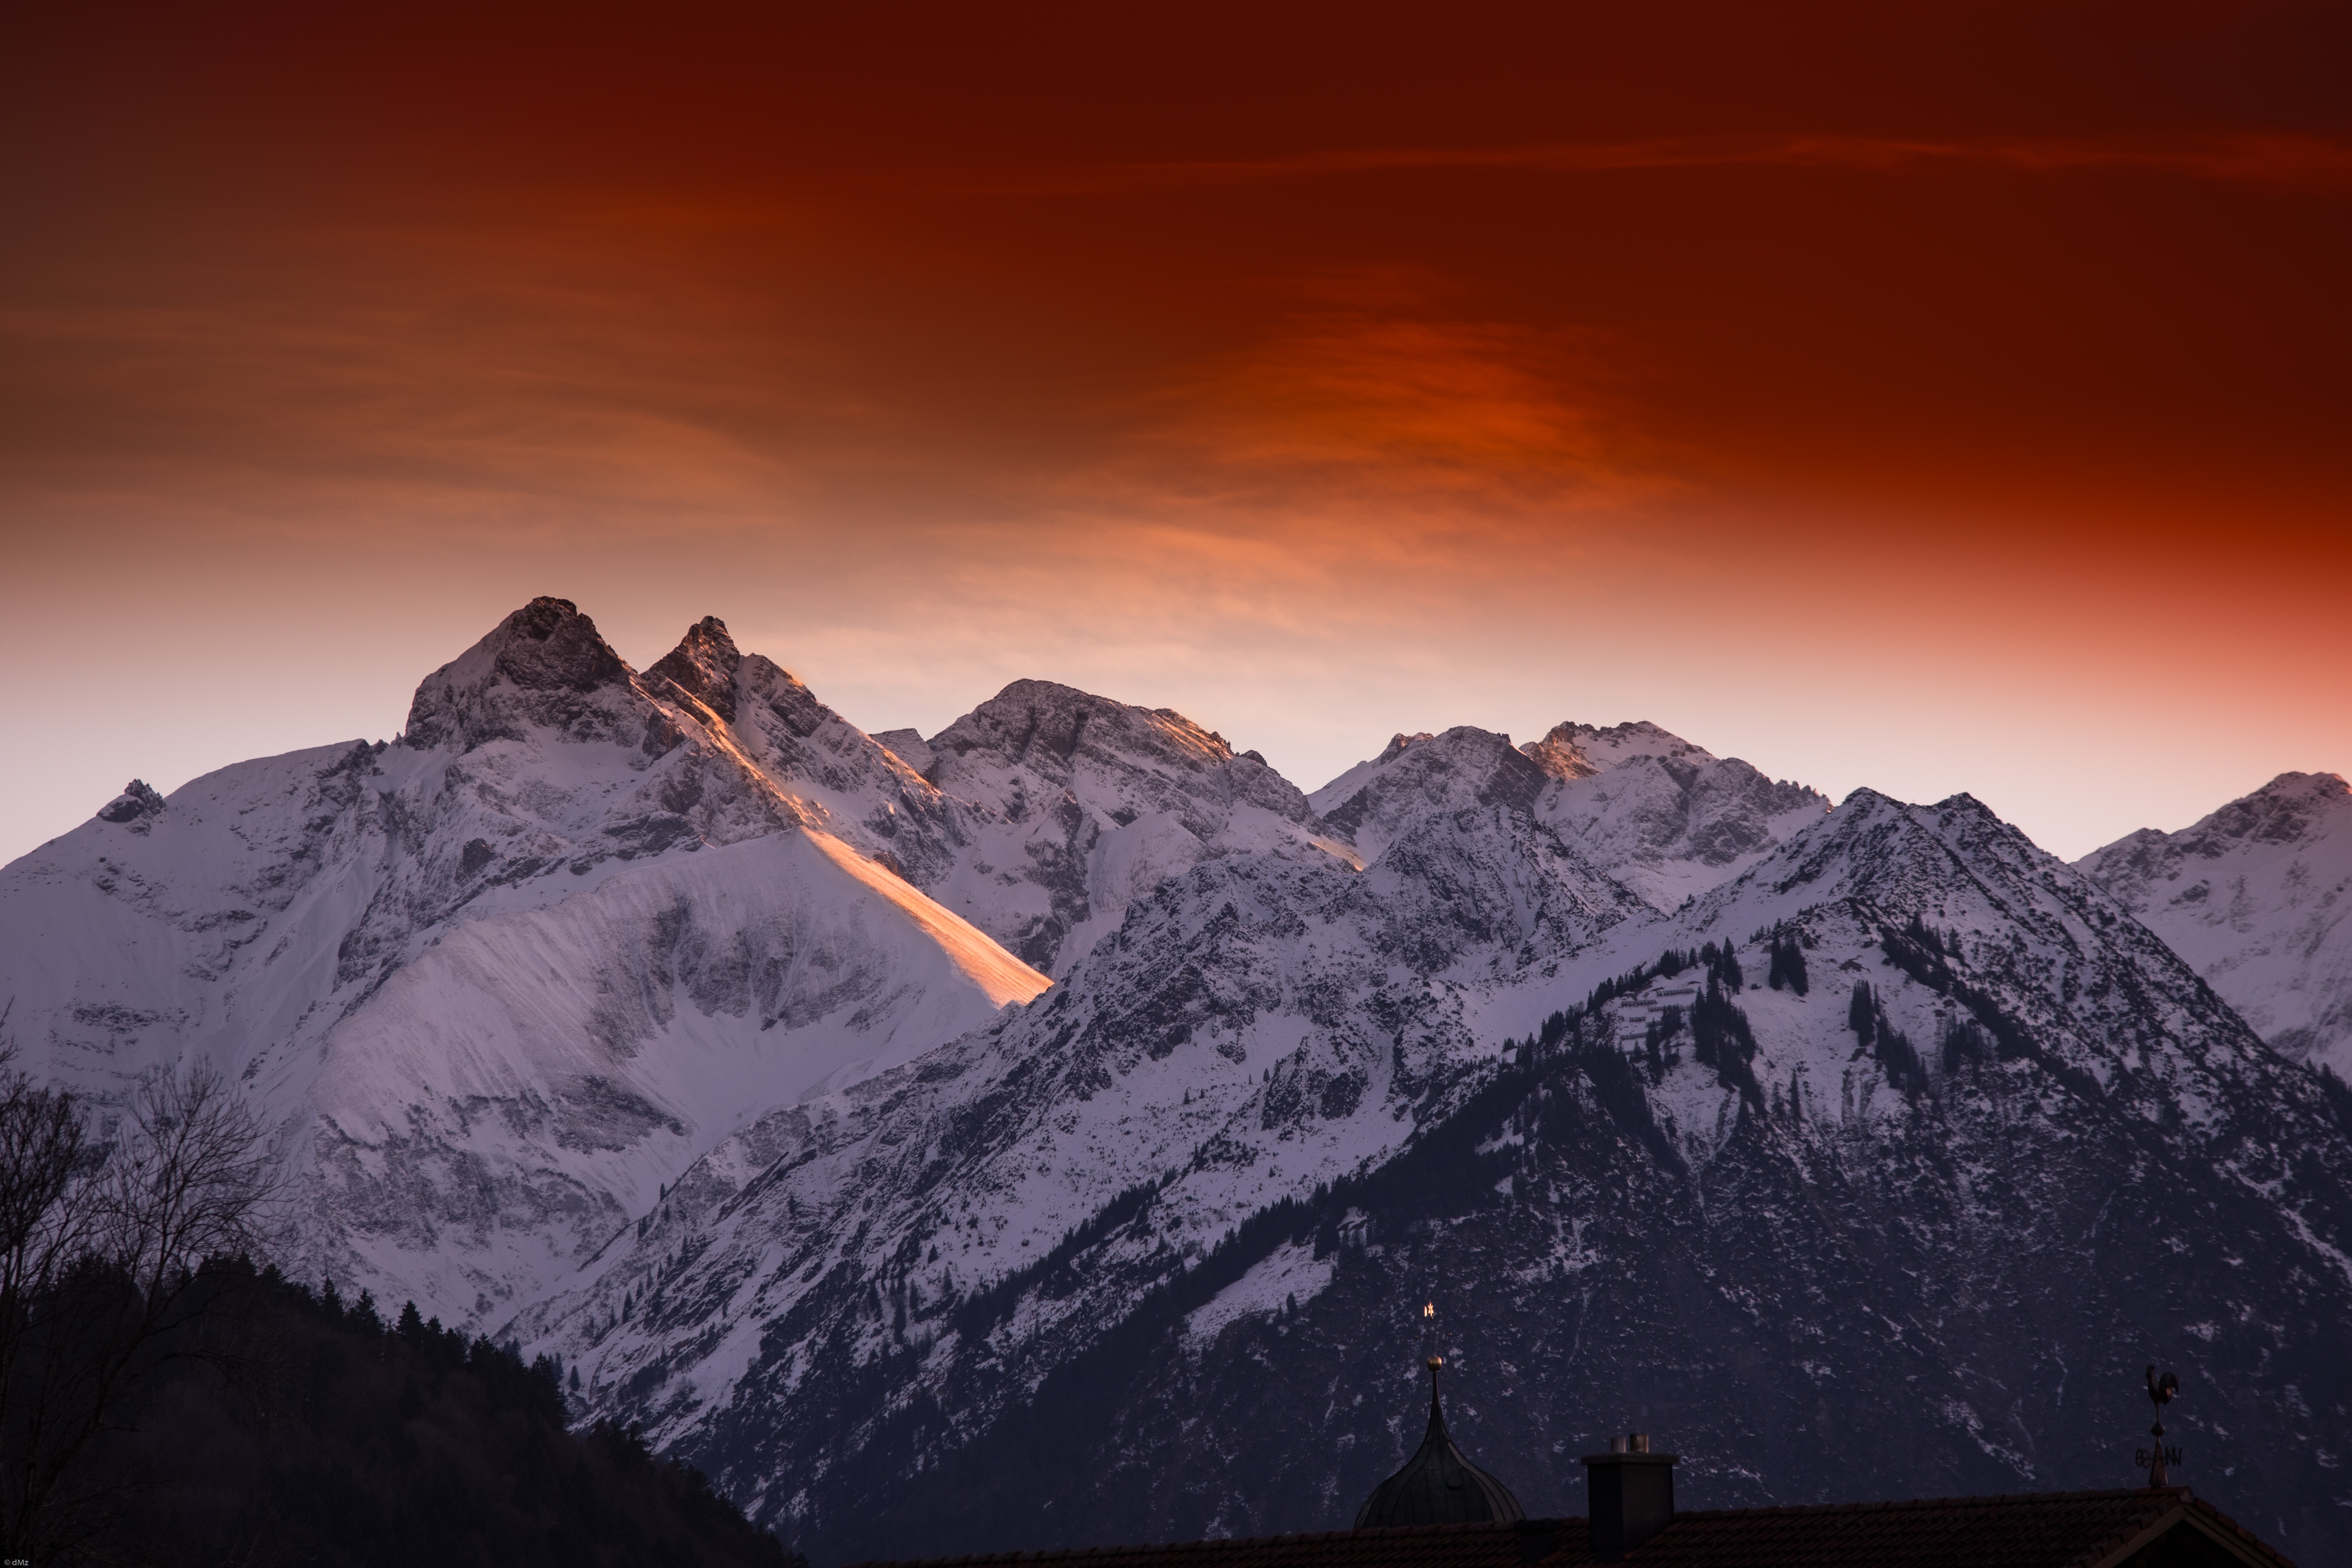
landscape, mountain, snow, cloud, sky, sunrise, sunset, morning, dawn, mountain range, panorama, dusk, evening, alpine, summit, mountain landscape, mountains, alps, oberstdorf, mountain panorama, landform, alpine panorama, allg u alps, geographical feature, atmospheric phenomenon, mountainous landforms, allgau